Topsy Turvy Tales

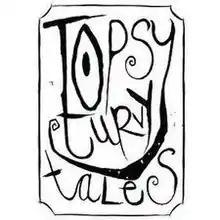

Topsy Turvy Tales is a 2012 illustrated storybook by Charlotte Boulay-Goldsmith and illustrated by Laura Hyde. The book was published by Humpty Dumpty Publishing on June 14, 2012. "Topsy Turvy Tales" is composed of four tales, "Quest of the Head", "The Girl With Liquid Eyes", "Chester The Oyster" and "The Man With The Stolen Heart".